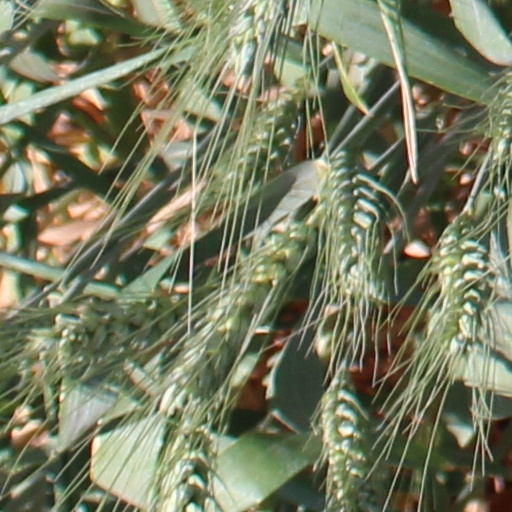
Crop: wheat